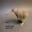
Label: bird